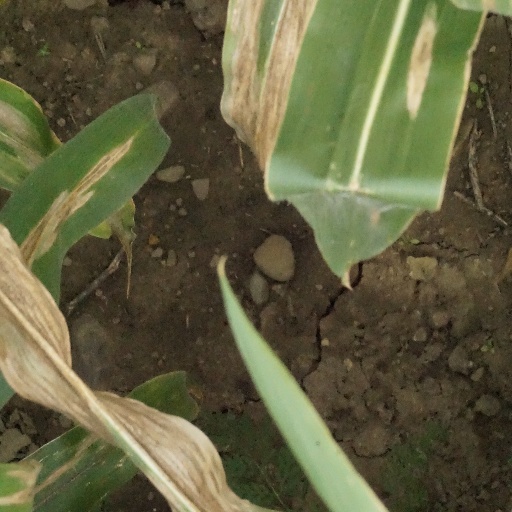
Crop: maize; corn